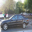
Label: automobile